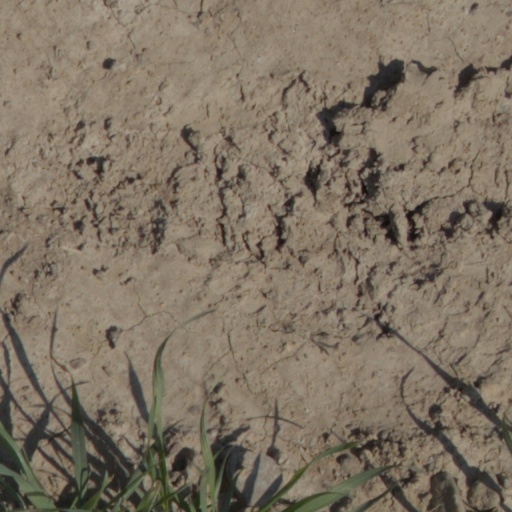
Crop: wheat